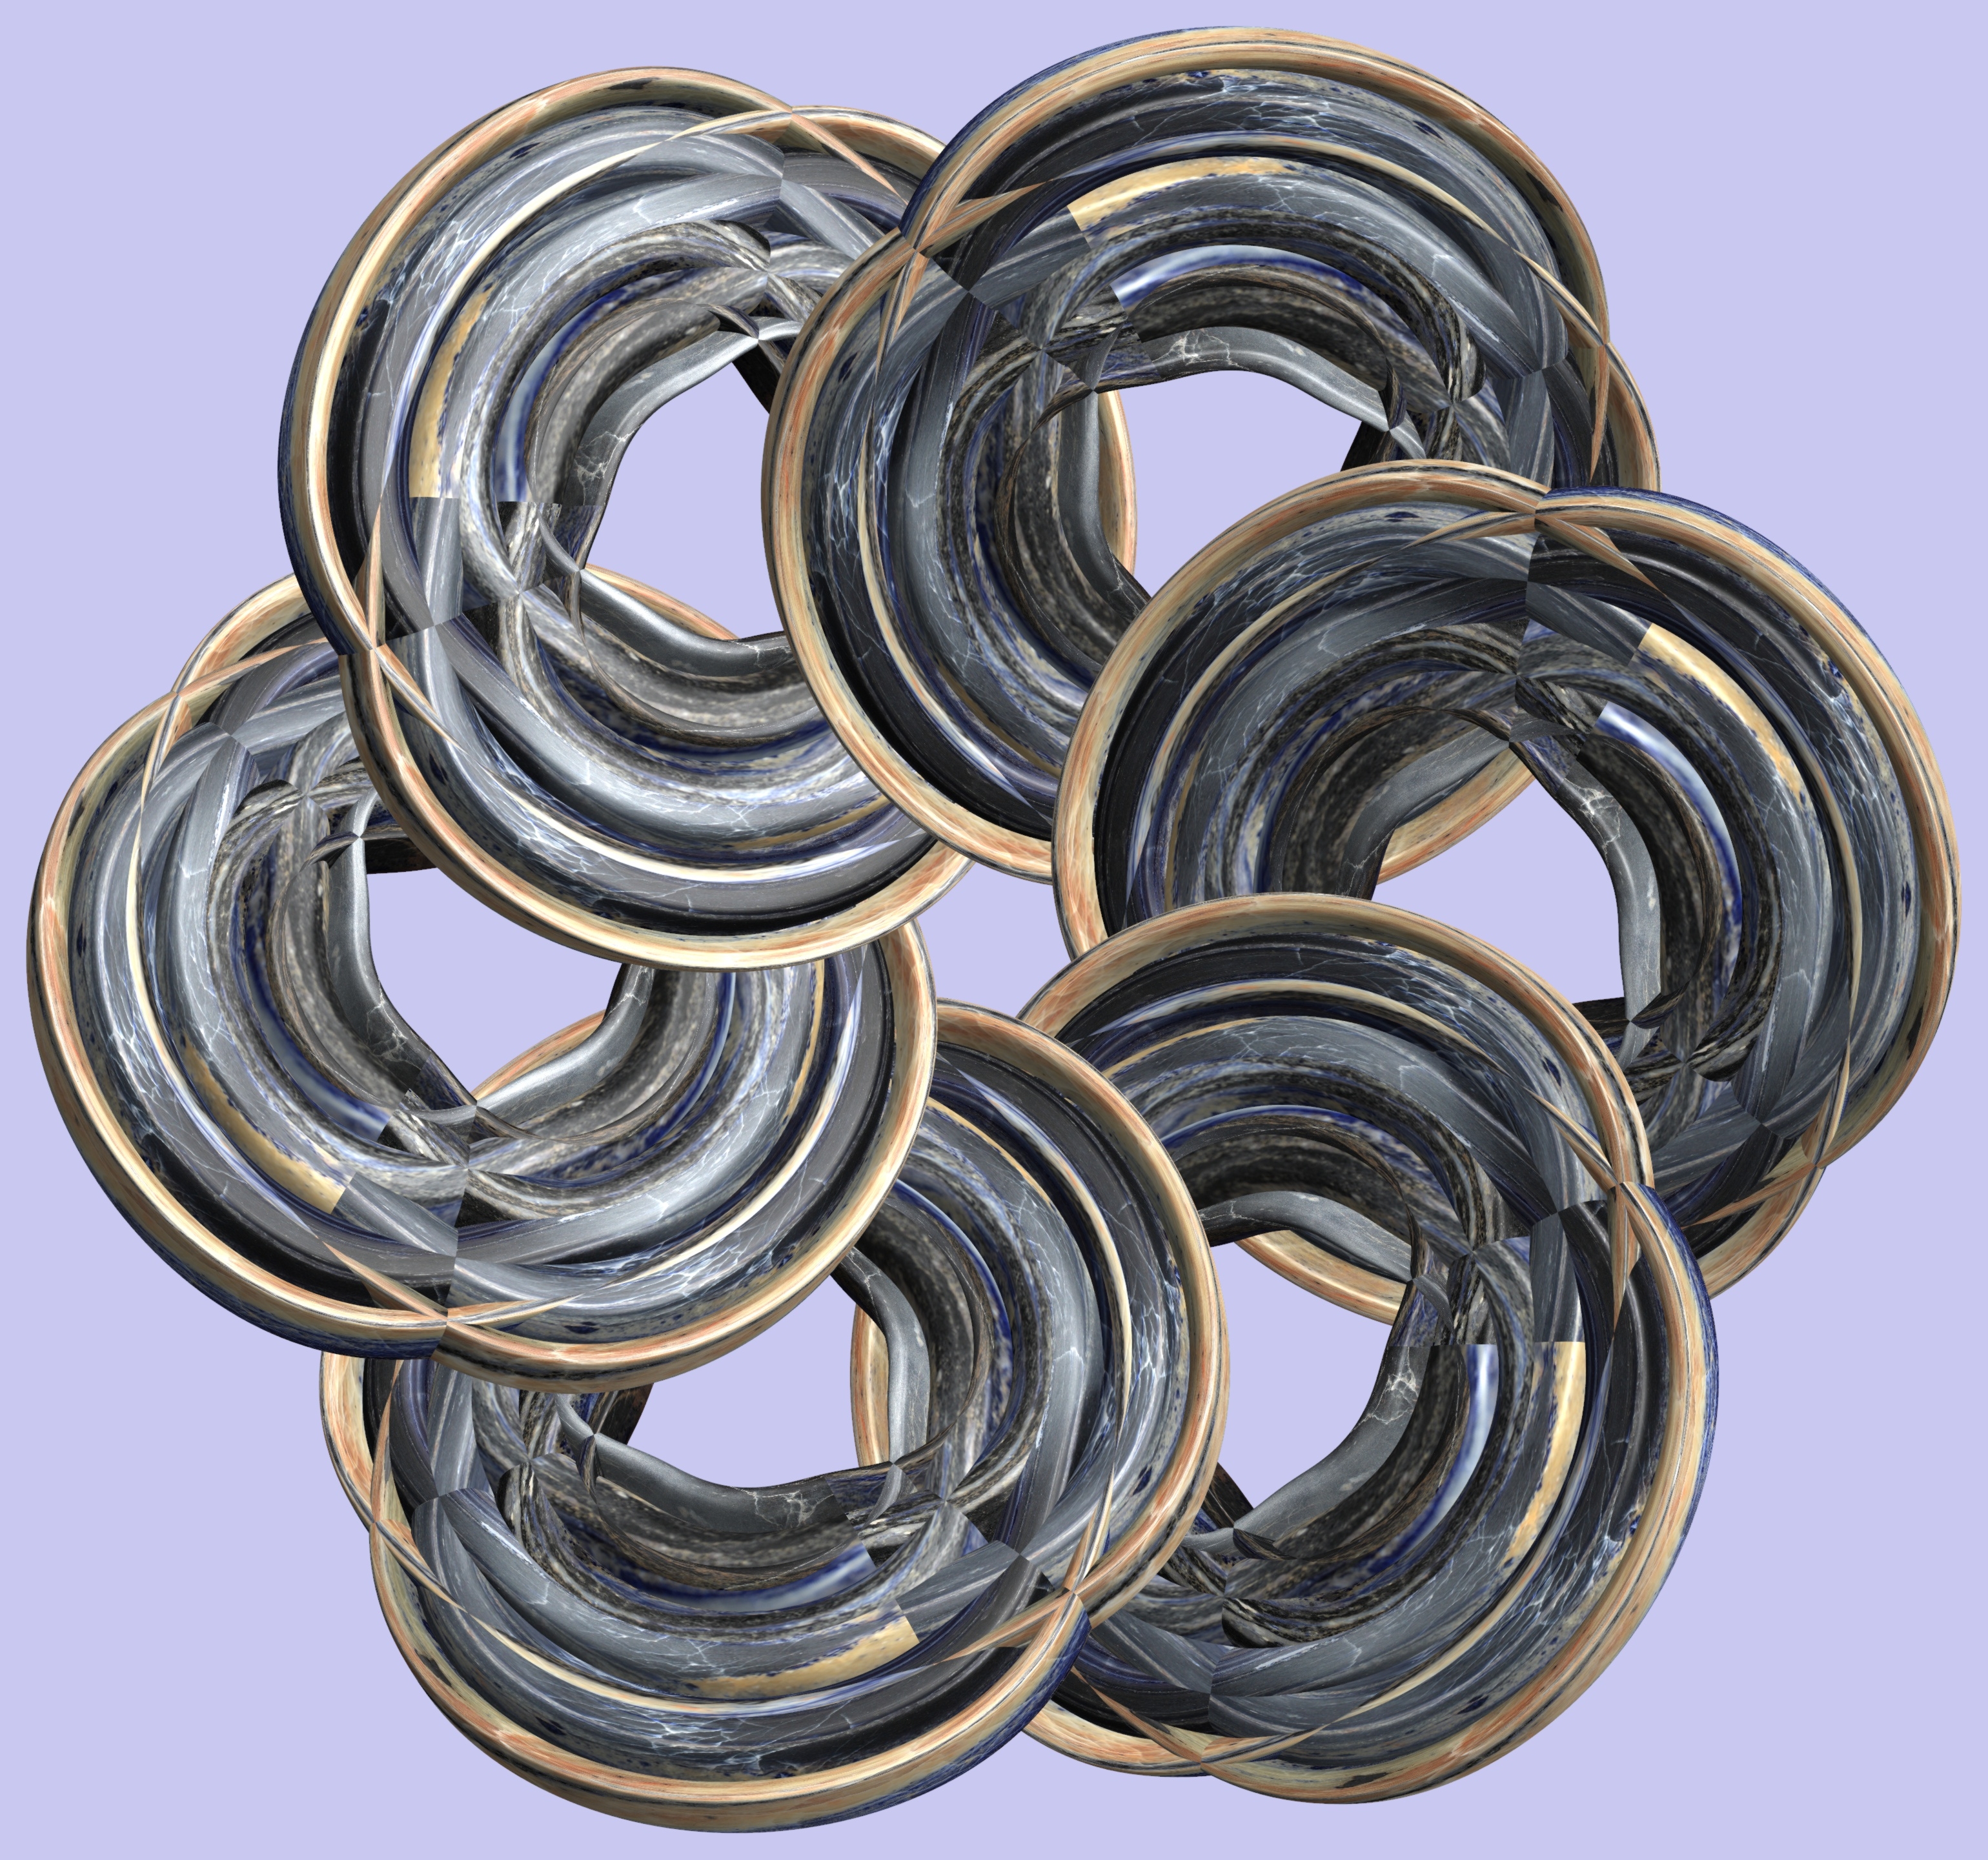
abstract, structure, texture, spiral, pattern, rein, font, cool image, design, symmetry, 3d, graphic, torus, mathematica, cg, parametricplot3d, code, program, algorithm, mapping